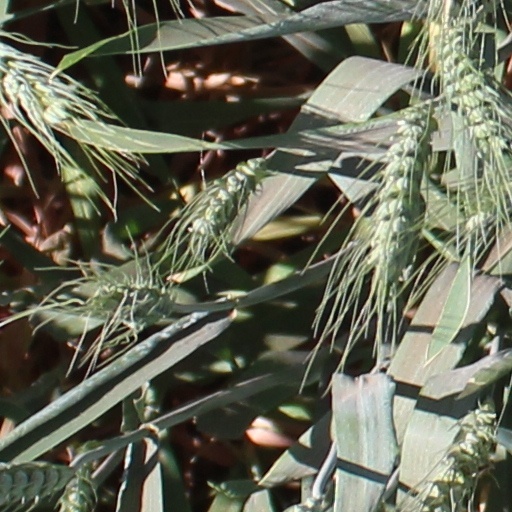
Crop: wheat